SMERSH

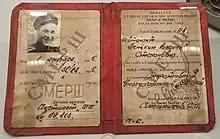
SMERSh identity document

The GKO officially created SMERSH to ensure the Soviet Union's security from internal political threats and foreign espionage, although it carried out a wide variety of other tasks between 1943 and 1946 as well. SMERSH's counterintelligence operations included seeking and destroying counter revolutionaries, finding and interrogating enemy agents, hunting Soviet agents who had not returned by the appointed date, and evaluating the usefulness of captured enemy documents. SMERSH also took an active role in the affairs of the Red Army by ensuring the good quality of Red Army facilities, improving discipline, eliminating poor leaders, and preventing desertion, self-inflicted wounds, panic, sabotage and poor discipline. Other SMERSH activities included: exposing collaborators in areas recently captured by the Red Army; exposing and punishing economic crimes such as black market activity; protecting secret material and headquarters from enemy agents and saboteurs; and determining the "patriotism" of those captured, encircled, and those who had returned from foreign countries. SMERSH operatives also controlled partisan operations behind German lines and evaluated the partisans' loyalty to the Soviet Union. SMERSH would then arrest and neutralise anti-Soviet partisans, saboteurs, spies, conspirators, mutineers, deserters, and people designated as traitors and criminal elements at the combat front.